History of New Brunswick

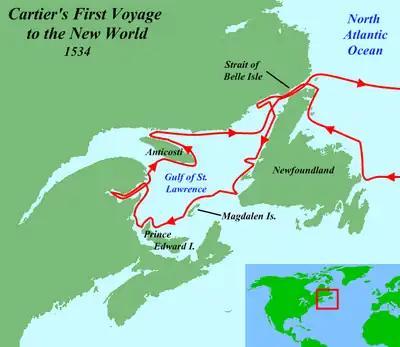
Map depicting Jacques Cartier's first voyage in 1534

Like the Maliseet, the Passamaquoddy maintained a migratory existence, but in the woods and mountains of the coastal regions along the Bay of Fundy and Gulf of Maine and along the St. Croix River and its tributaries. They dispersed and hunted inland in the winter; in the summer, they gathered more closely together on the coast and islands and farmed corn, beans, and squash, and harvested seafood, including porpoise.